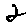
Label: 2